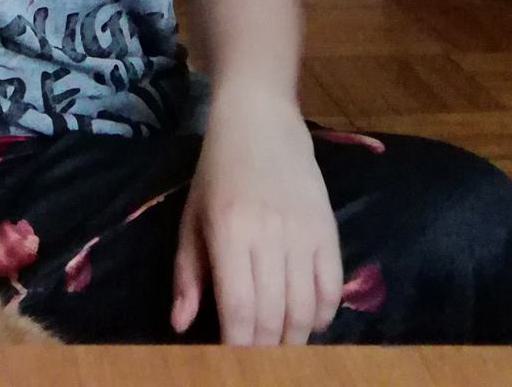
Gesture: no_gesture